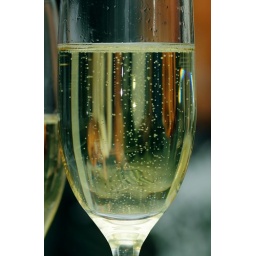
Bubbles in a glass of champagne at the holiday table